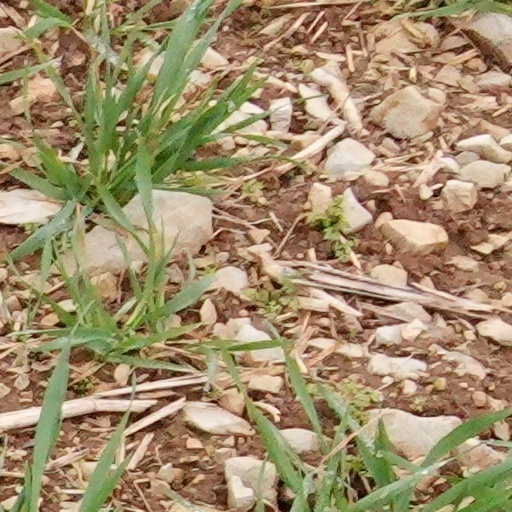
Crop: wheat